HD 189733 b

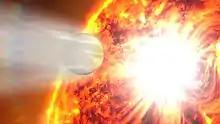
An artist's impression of HD 189733 b showing rapid evaporation of the atmosphere

Scientists at the University of Warwick determined that HD 189733 b has winds of up to blowing from the day side to the night side. NASA released a brightness map of the surface temperature of HD 189733 b; it is the first map ever published of an extra-solar planet.